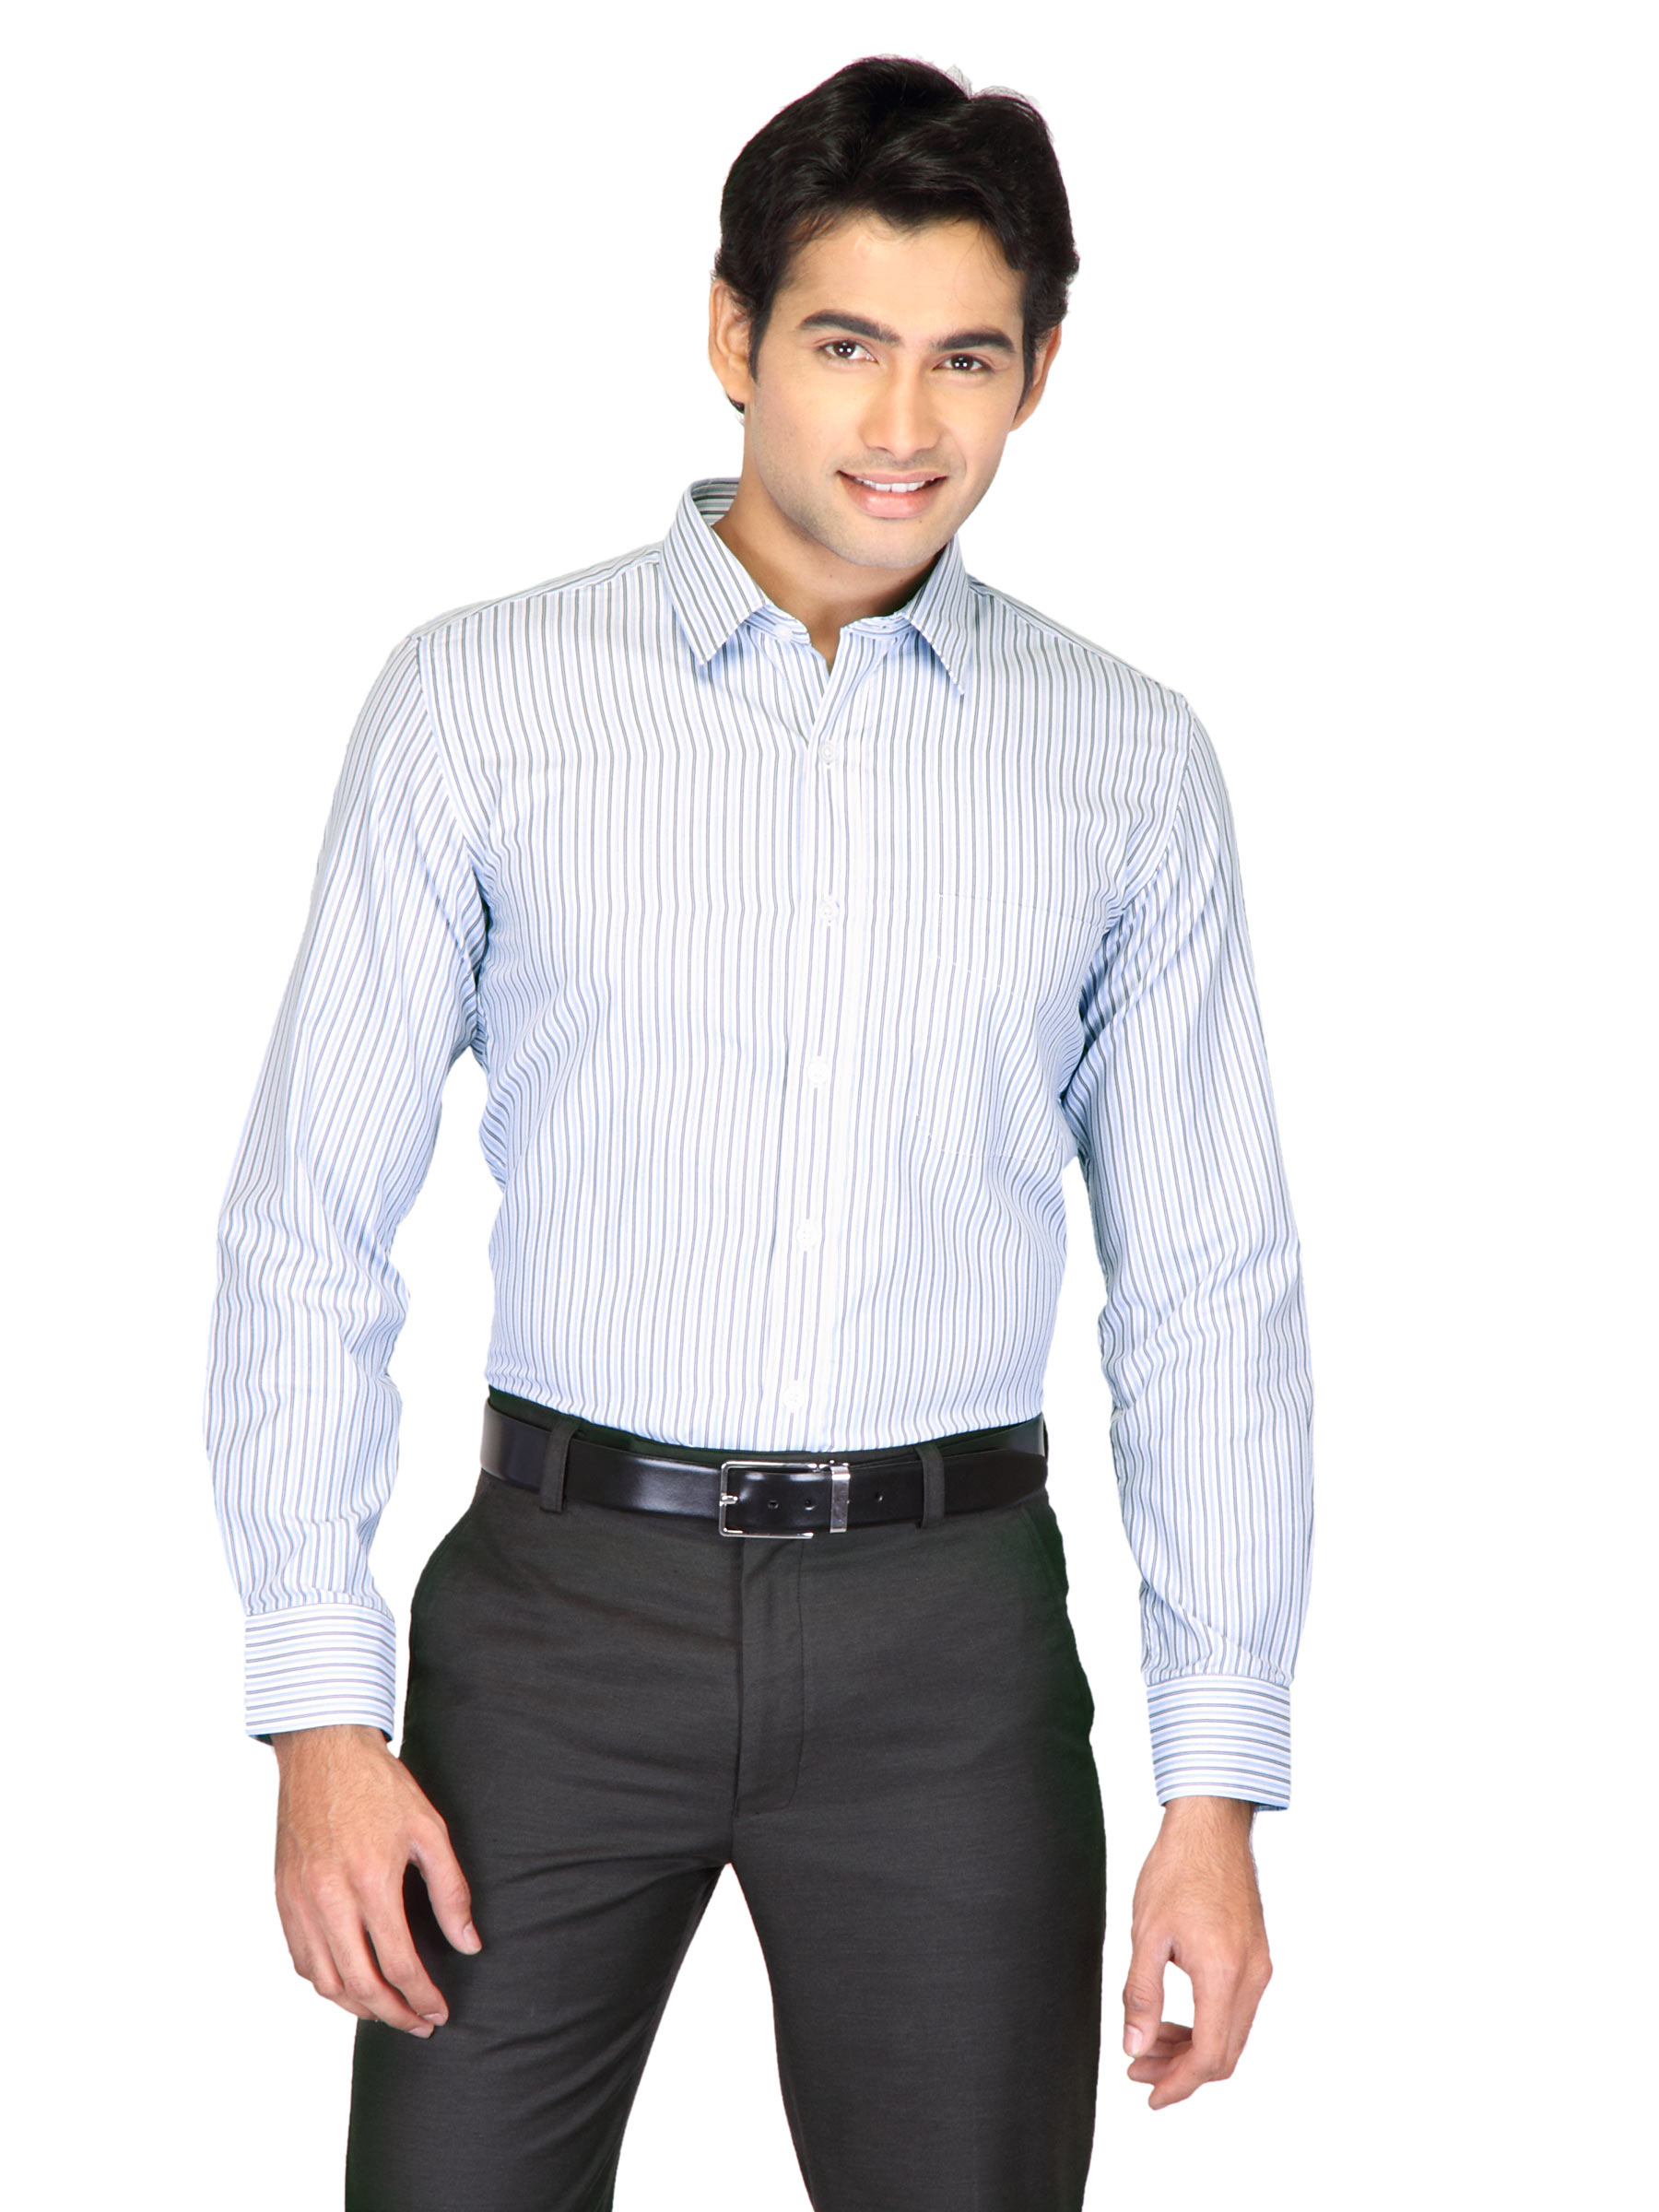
Mark Taylor Men Blue Striped Shirts
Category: Apparel / Topwear / Shirts
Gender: Men
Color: Blue
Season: Fall 2011
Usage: Formal